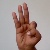
The image shows a hand gesture representing the letter 'F' in Indian Sign Language.